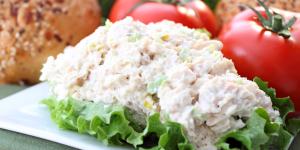
ensalada de pollo rapida